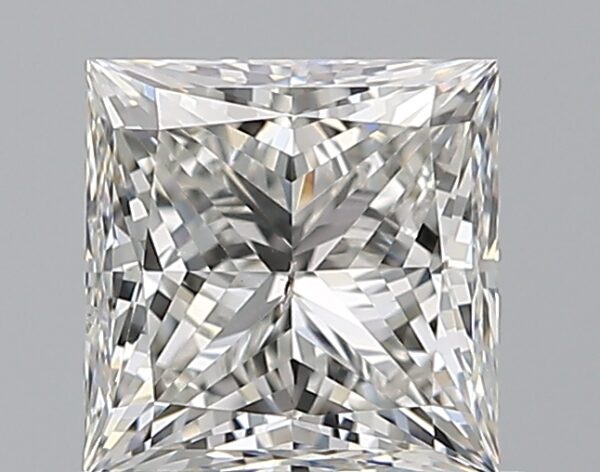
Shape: princess
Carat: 1.01
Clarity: SI1
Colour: G
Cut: EX
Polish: EX
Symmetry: EX
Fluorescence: N
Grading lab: GIA
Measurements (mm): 5.4 x 5.34 x 3.85